Barack Obama citizenship conspiracy theories

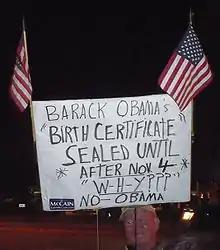
A protester questioning the legitimacy of Obama's birth certificate

Notable advocates of the view that Obama may not be eligible for the Presidency include Philip J. Berg, a Pennsylvania attorney and 9/11 conspiracy theorist. Berg describes himself as a "moderate to liberal" Democrat who backed Hillary Clinton for president. Another notable advocate is Alan Keyes, who was defeated by Obama in the 2004 Illinois U.S. Senate election, served as a diplomat in the Reagan administration, and is currently a media personality and self-described "conservative political activist".